Park Hyo-joo

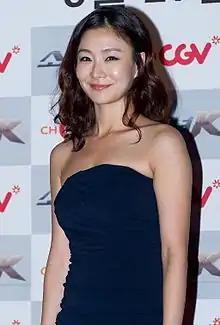

Park Hyo-joo (born October 8, 1982) is a South Korean actress. She is best known for her leading role in the period police procedural "Chosun Police Season 1" (also known as "Byeolsungeom"), as well as her supporting roles in the hit film "Punch", and the television series "Air City", "Girl K", and "The Chaser".